Twin Lakes Beach, Manitoba

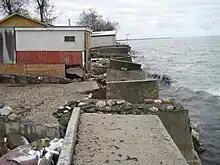
Retaining walls built to prevent erosion

The fact that the beach is actually located inside two rural municipalities (Rural Municipality of Woodlands and the Rural Municipality of St. Laurent), makes it difficult to understand the different by-laws issued within the lakefront community. Twin Beach Road, the main thoroughfare running to the community, splits in two directions near the lake, with one end heading north to the North section of the beach as Twin Lakes Beach Road North, with the other end continuing south through the main section of the beach as Twin Lakes Beach Road South. It also runs past MacKenzie Bay North and MacKenzie Bay South, which are two residential streets branching off of the main road. Sunshine operated a store from 1969 until closing in fall of 2003. A boat launch is now available where the store was once located.